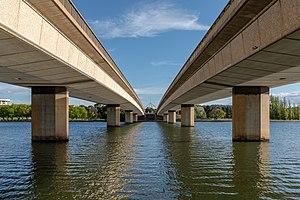
Canberra /kanbɛʁa/ est la capitale de l'Australie et du Territoire de la capitale australienne. La ville est située à l'extrémité sud du territoire de la capitale, à 280 kilomètres au sud-ouest de Sydney et à 680 km au nord-est de Melbourne. Le site de Canberra a été choisi comme capitale australienne en 1908 ; ce choix fut un compromis entre les deux villes rivales de Sydney et Melbourne, les deux plus grandes villes d'Australie. Le terme de « canberra » désigne un « lieu de rassemblement » en ngunnawal, la langue aborigène locale.